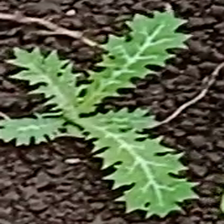
Weed species: Bilayat_(Mexicana_Argemone)